Airbus A380

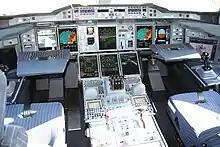
A380 flight deck

The A380-800's original configuration carried 555 passengers in a three-class configuration or 853 passengers (538 on the main deck and 315 on the upper deck) in a single-class economy configuration. In May 2007, Airbus began marketing a configuration with 30 fewer passengers (525 total in three classes)—traded for more range—to better reflect trends in premium-class accommodation. The design range for the A380−800 model is ; capable of flying from Hong Kong to New York or from Sydney to Istanbul non-stop. The A380 is designed for 19,000 cycles.